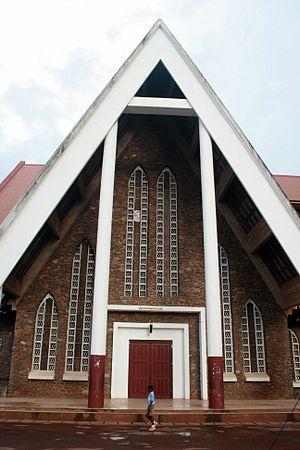
Cathédrale de Yaoundé This is a photo of a monument in Cameroon identified by the ID CE06
L'église Notre-Dame-de-l'Assomption est un édifice religieux de l'Église catholique romaine et situé à Oyo, dans le Diocèse d'Owando en République du Congo.